Beaver Creek Plantation

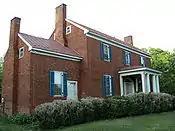
"Hordsville", built while owned by 1836 by George Hairston, Henry County, Virginia

Ultimately, the fallout from the Civil War, chiefly the emancipation of slaves, put an end to the Hairston's booming business and the family's fortunes dwindled. At the center of the Plantation is the Hairston's classical revival mansion. Although the plantation was founded in 1776, the present house was not built until 1837, to replace the original home destroyed in a fire. Today, the house is owned by Bank Services of Virginia, and the home and gardens are usually open to the public during the Historic Garden Week in Virginia.